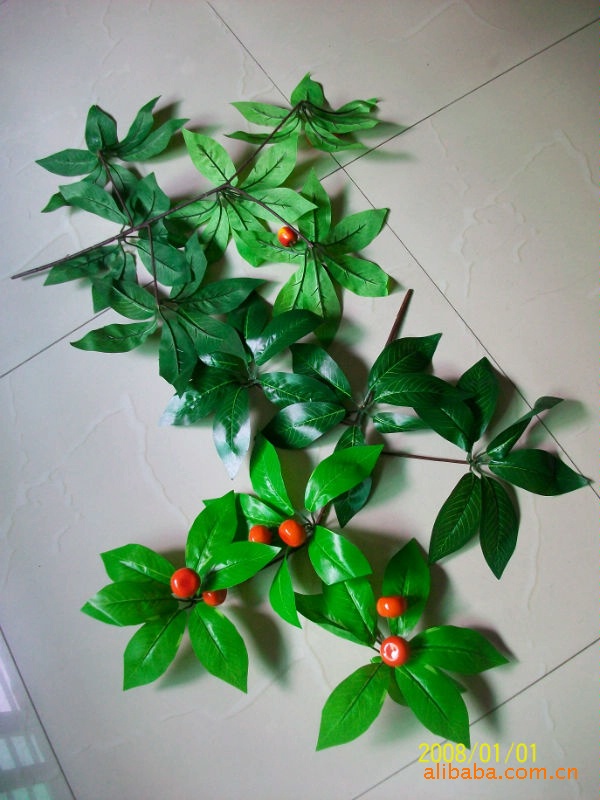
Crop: cherry
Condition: healthy